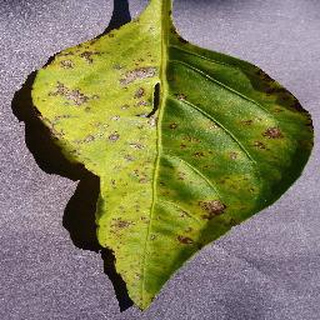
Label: bell_pepper_bacterial_spot